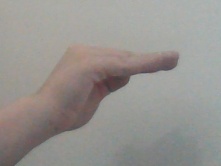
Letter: haa